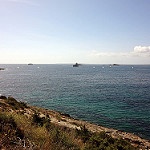
Label: sea